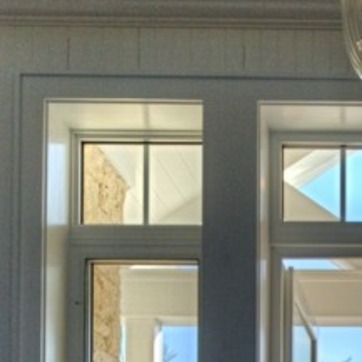
Material: glass